Print Gallery (M. C. Escher)

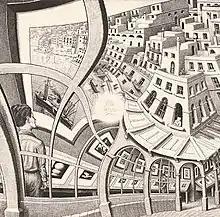
A man viewing a print of a seaport in a gallery, with the gallery itself appearing within the print

Print Gallery is a lithograph printed in 1956 by the Dutch artist M. C. Escher. It depicts a man in a gallery viewing a print of a seaport, and among the buildings in the seaport is the very gallery in which he is standing, making use of the Droste effect with visual recursion. The lithograph has attracted discussion in both mathematical and artistic contexts. Escher considered "Print Gallery" to be among the best of his works.